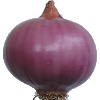
Label: Onion Red Peeled 1